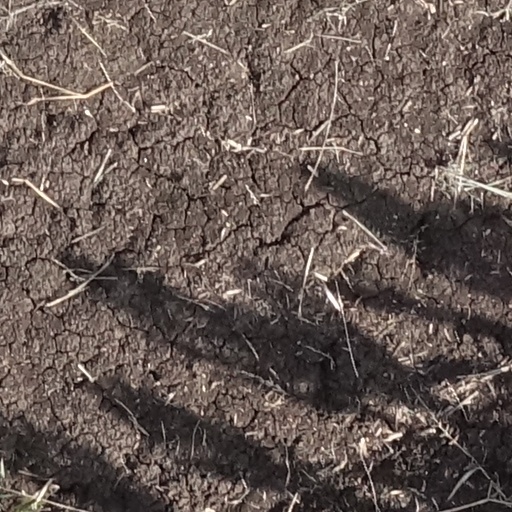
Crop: sorghum